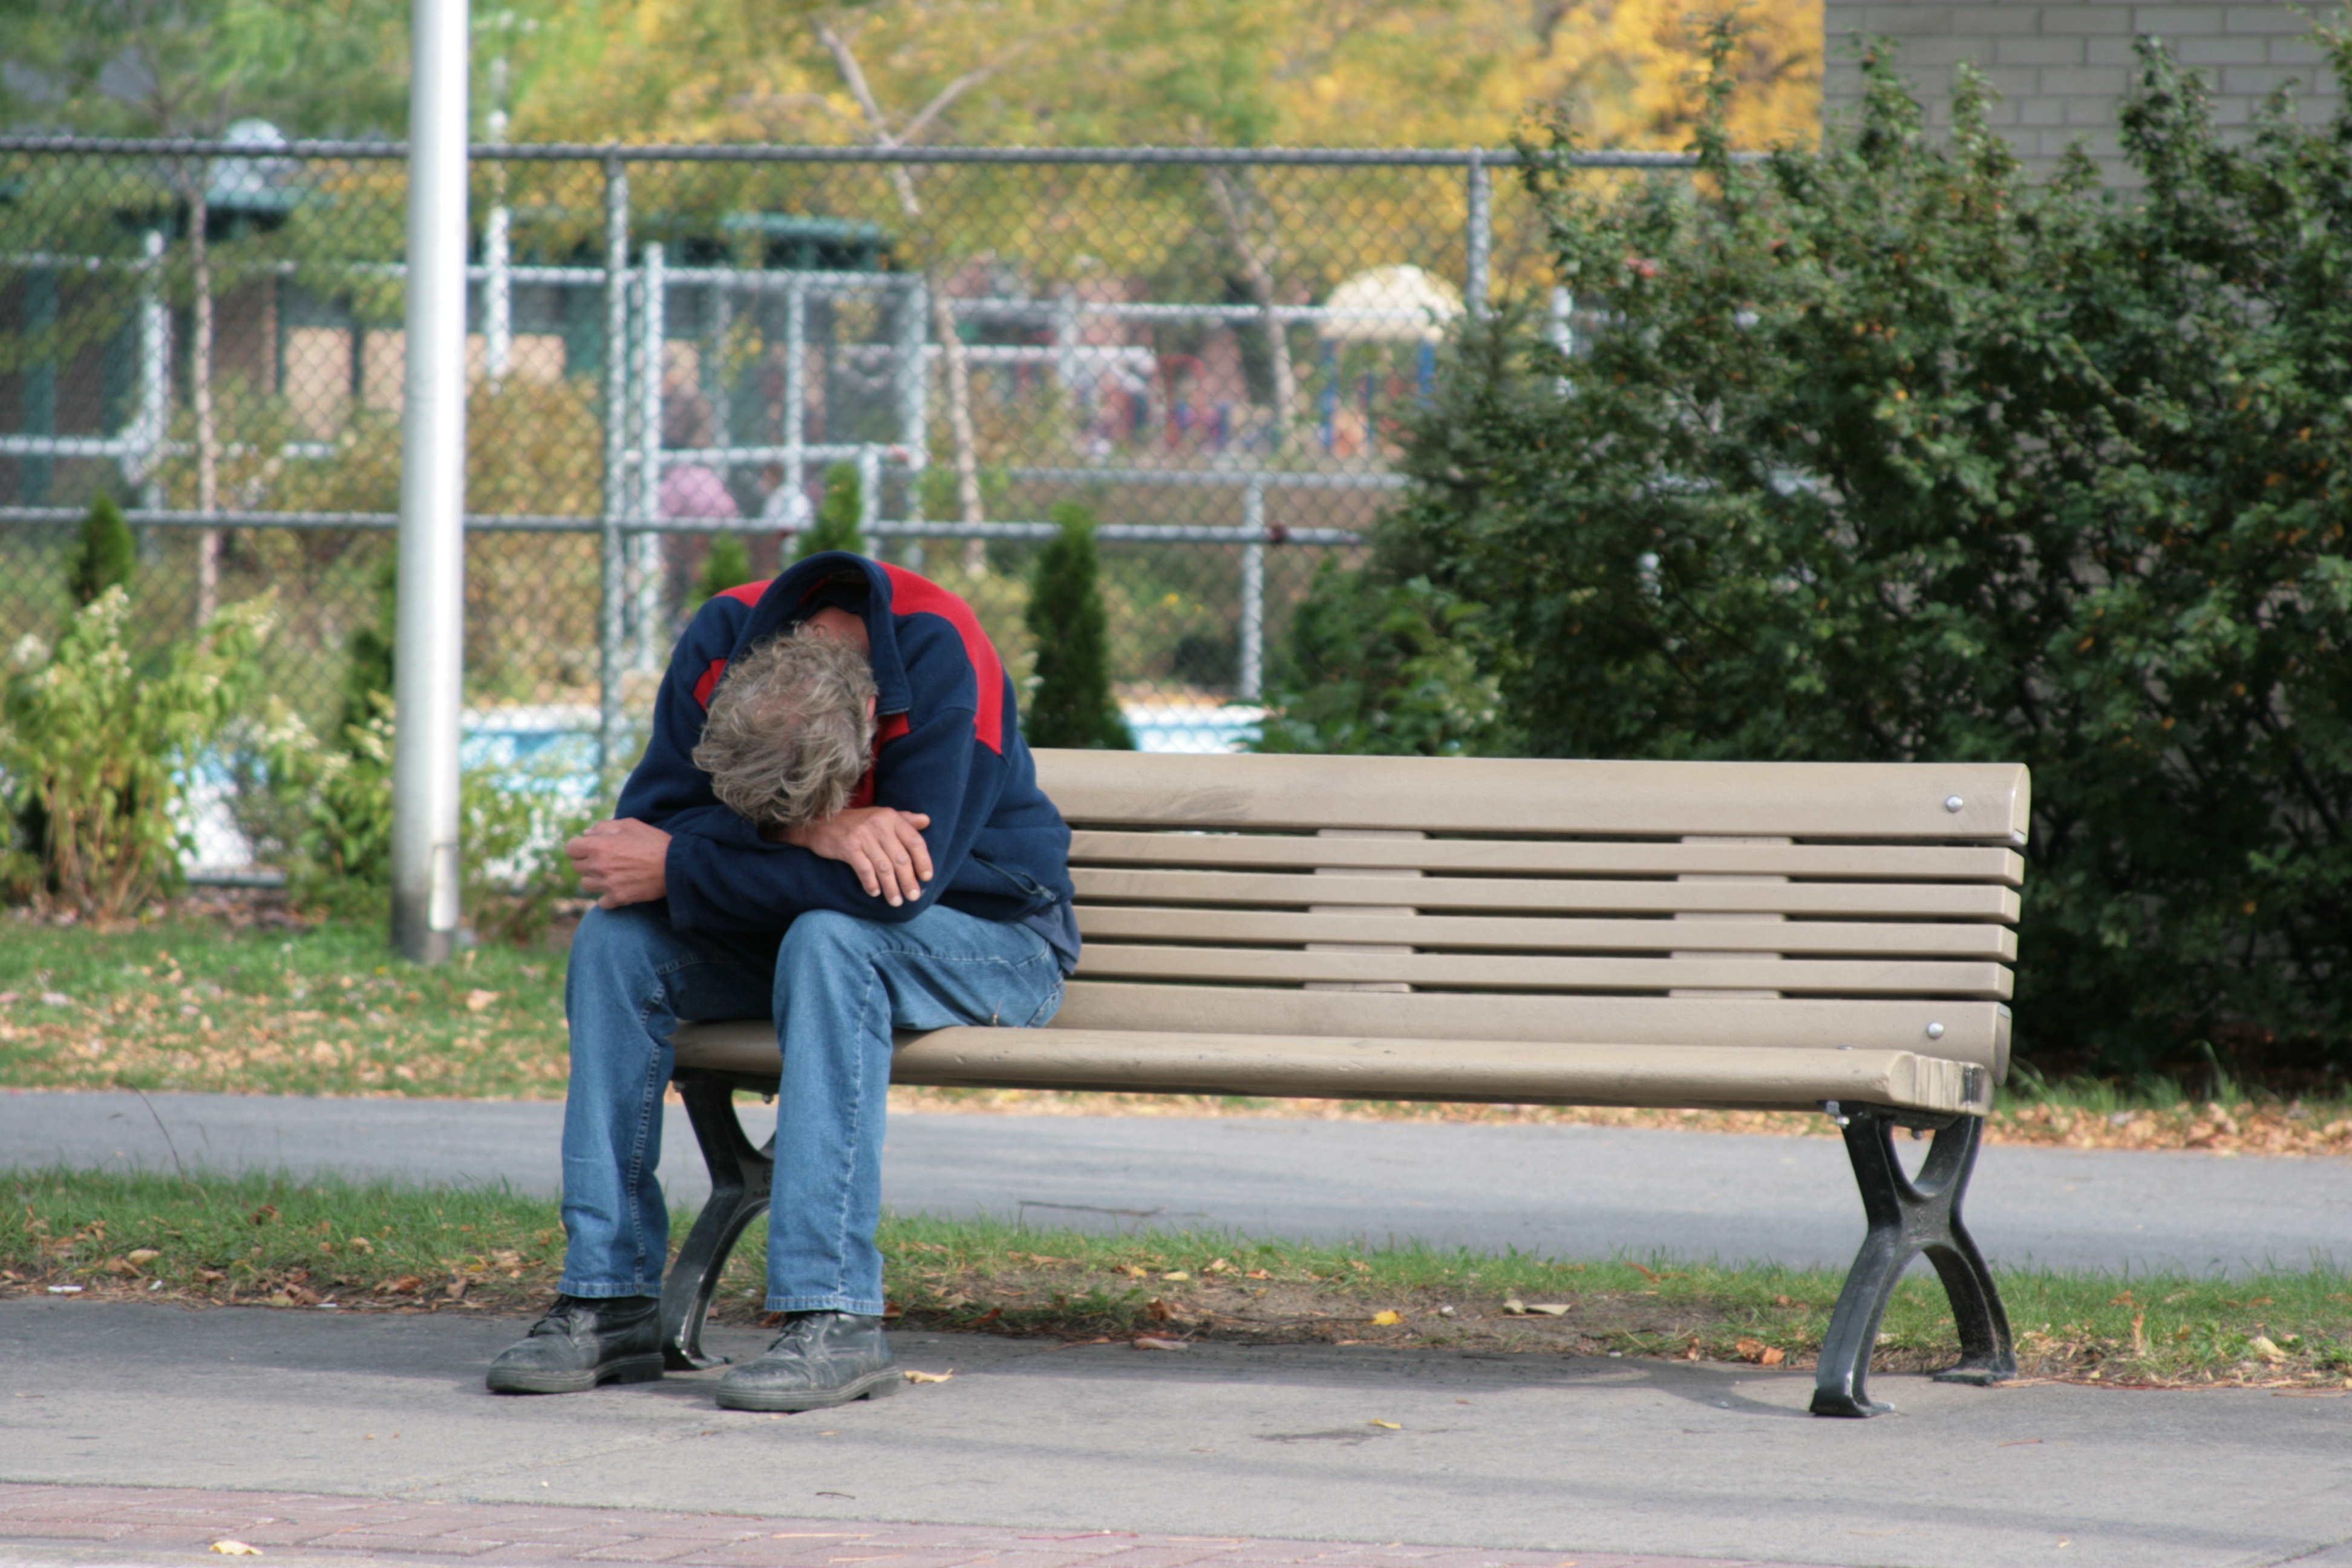
man, pedestrian, park, sad, poverty, roaming